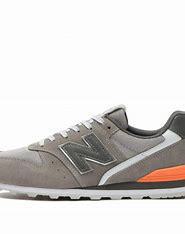
Brand: New
Model: Balance New Balance 996 Marathon